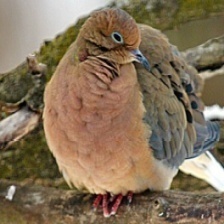
Species: MOURNING DOVE
Scientific name: ZENAIDA MACROURA